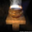
Label: bowl